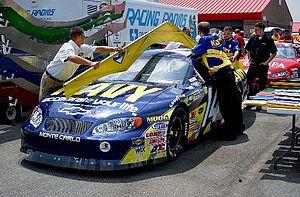
La NASCAR Xfinity Series est une compétition automobile de voitures de Stock Car organisée aux États-Unis depuis 1982 par la National Association for Stock Car Auto Racing.